Prince Edward, Duke of Kent and Strathearn

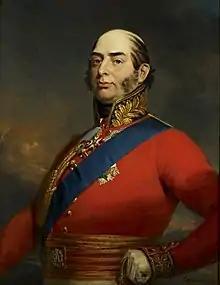
The Duke of Kent and Strathearn by George Dawe

After 1794, Prince Edward lived at the headquarters of the Royal Navy's North American Station located in Halifax, Nova Scotia. He was instrumental in shaping that settlement's military defences, protecting its important Royal Navy base, as well as influencing the city's and colony's socio-political and economic institutions. Edward was responsible for the construction of Halifax's iconic Garrison Clock, as well as numerous other civic projects such as St. George's Round Church. Lieutenant Governor Sir John Wentworth and Lady Francis Wentworth provided their country residence for the use of Prince Edward and Julie St. Laurent. Extensively renovated, the estate became known as "Prince's Lodge" as the couple hosted numerous dignitaries, including Louis-Phillippe of Orléans (the future King of the French). All that remains of the residence is a small rotunda built by Edward for his regimental band to play music.